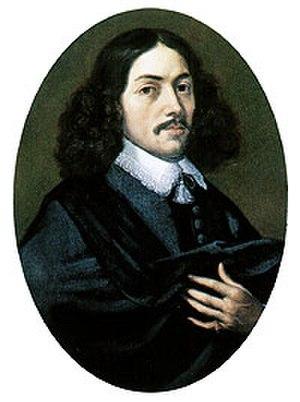
Jan Anthoniszoon van Riebeeck a établi pour la Compagnie néerlandaise des Indes orientales la première implantation européenne en Afrique du Sud, proche du cap de Bonne-Espérance. Devenue la colonie du Cap en 1691, ses frontières n'ont cessé de s'agrandir jusqu'à devenir la plus grande province d'Afrique du Sud.